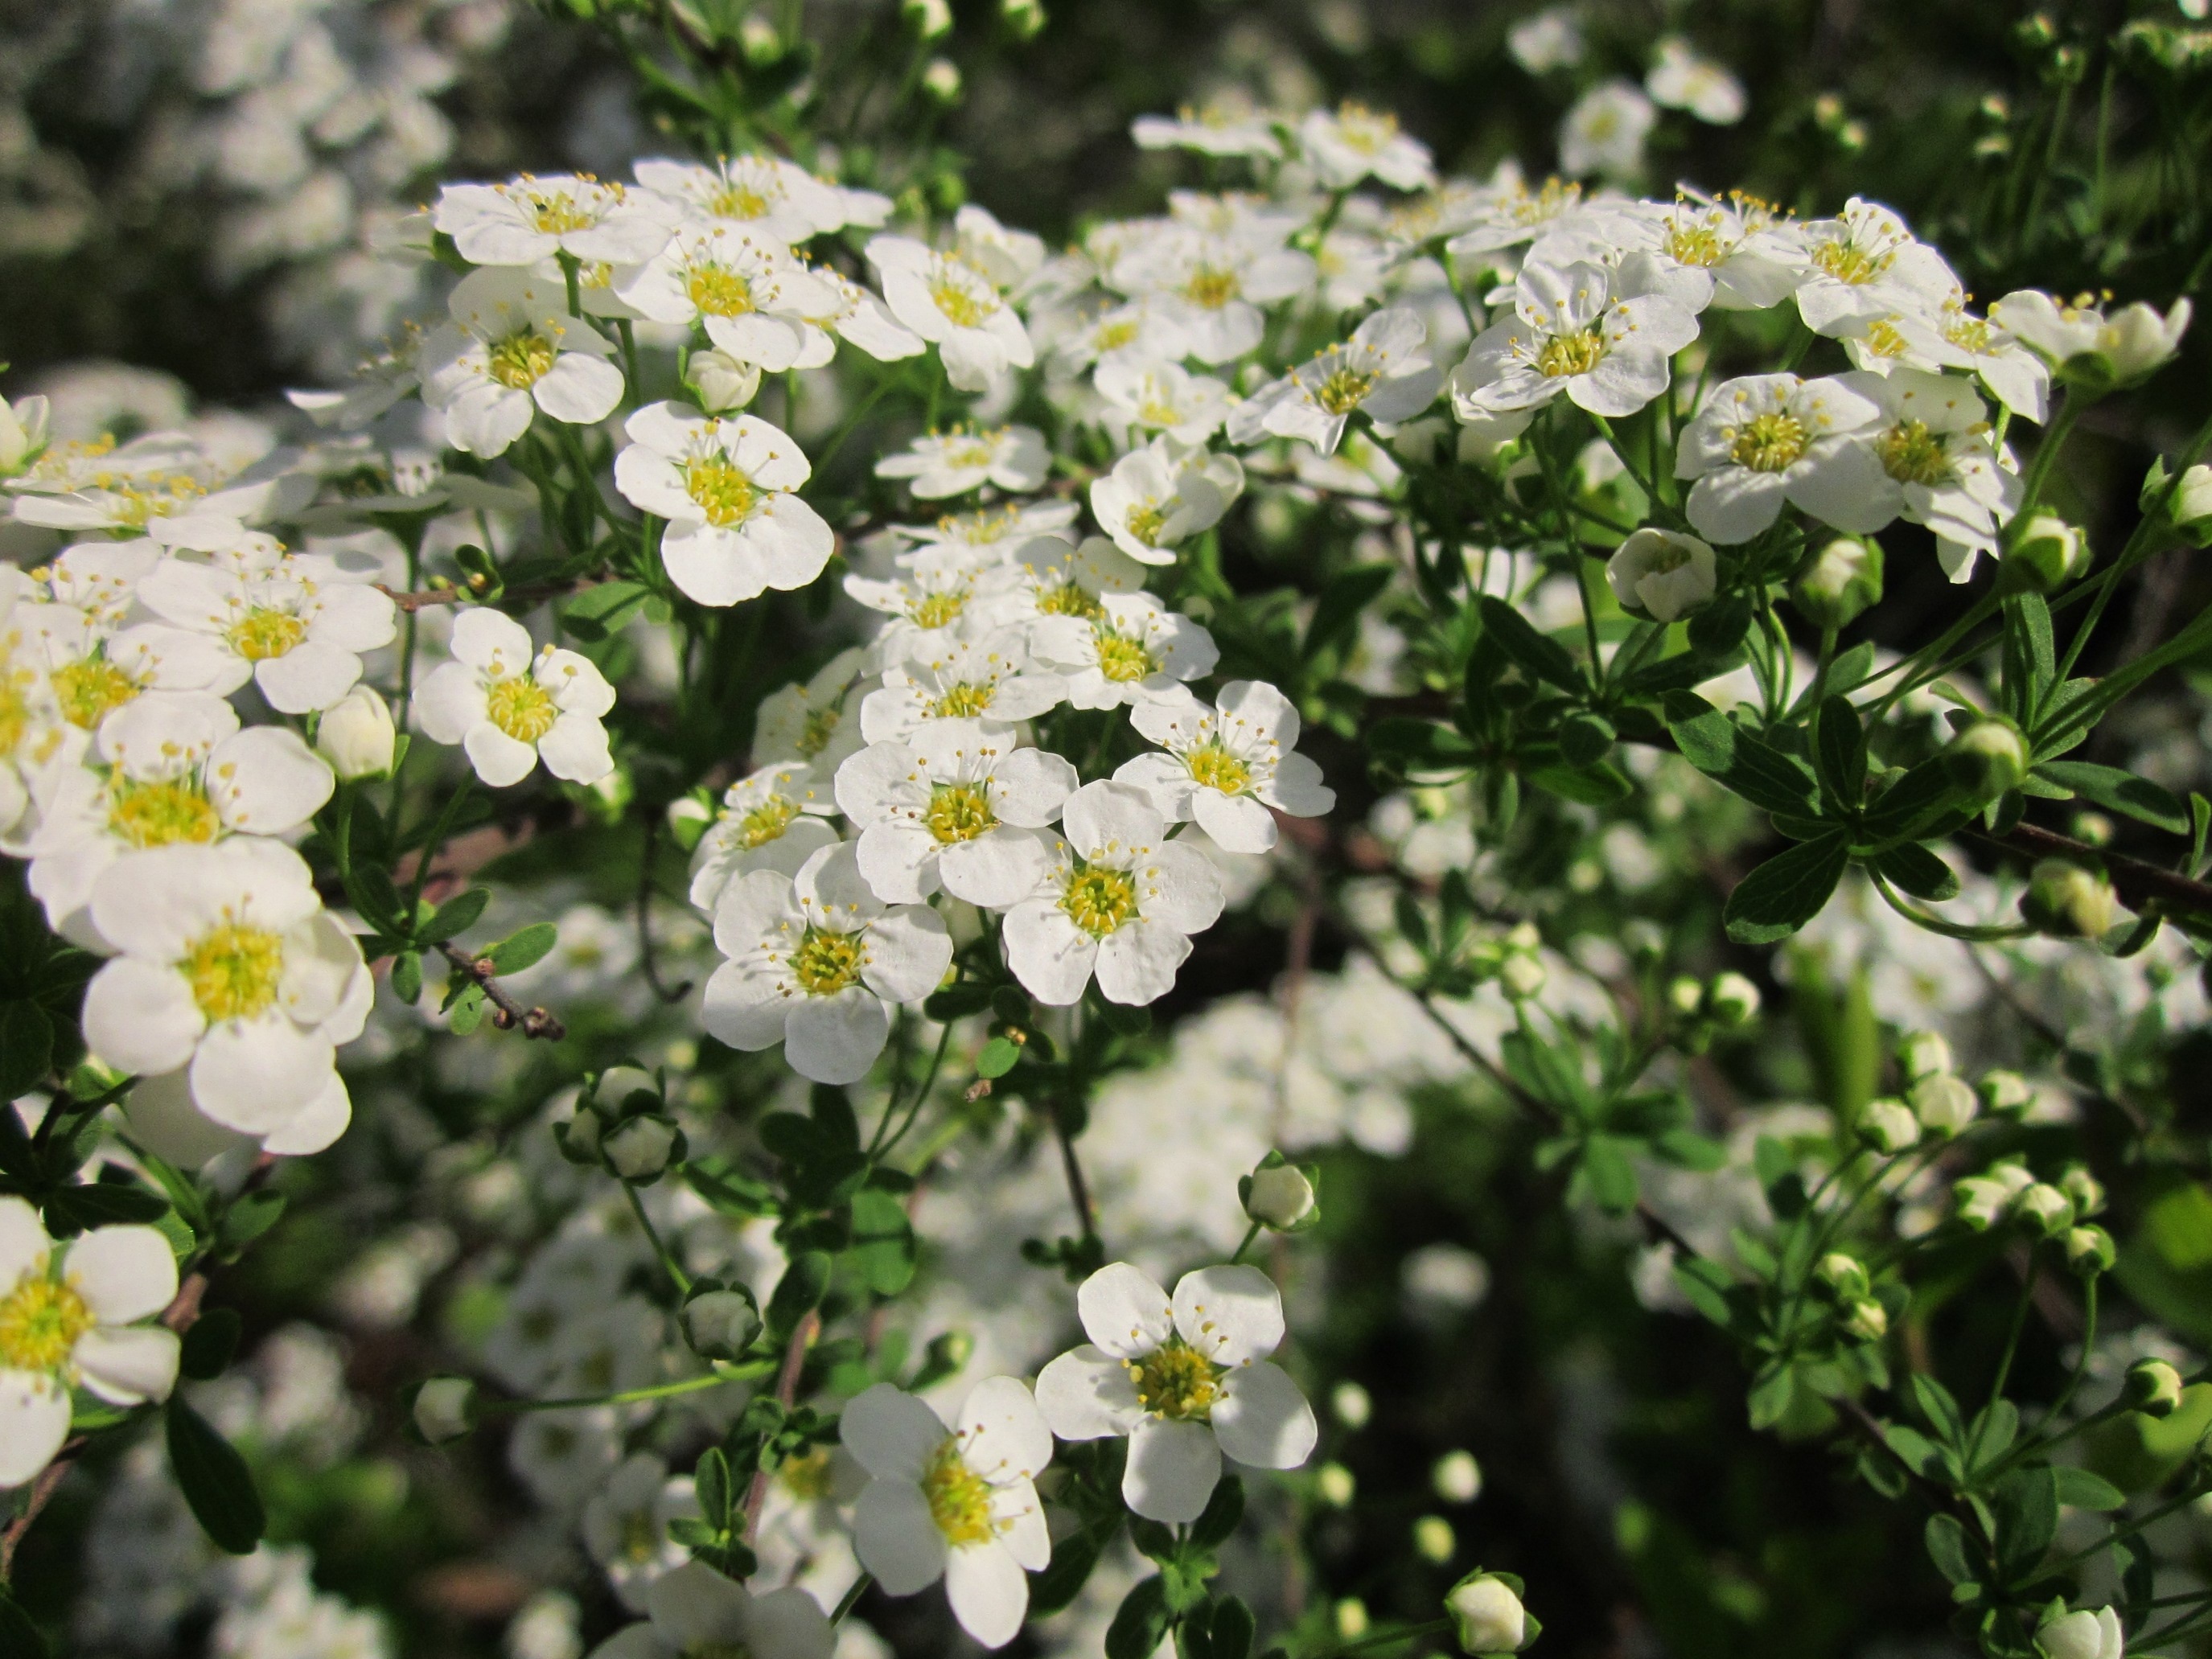
blossom, plant, flower, spring, botany, blooming, flora, wildflower, shrub, spiraea, candytuft, yarrow, inflorescence, jasmine, flowering plant, flower heads, daisy family, land plant, chamaemelum nobile, tanacetum parthenium, evergreen candytuft, alyssum